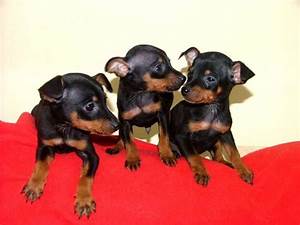
Label: cane